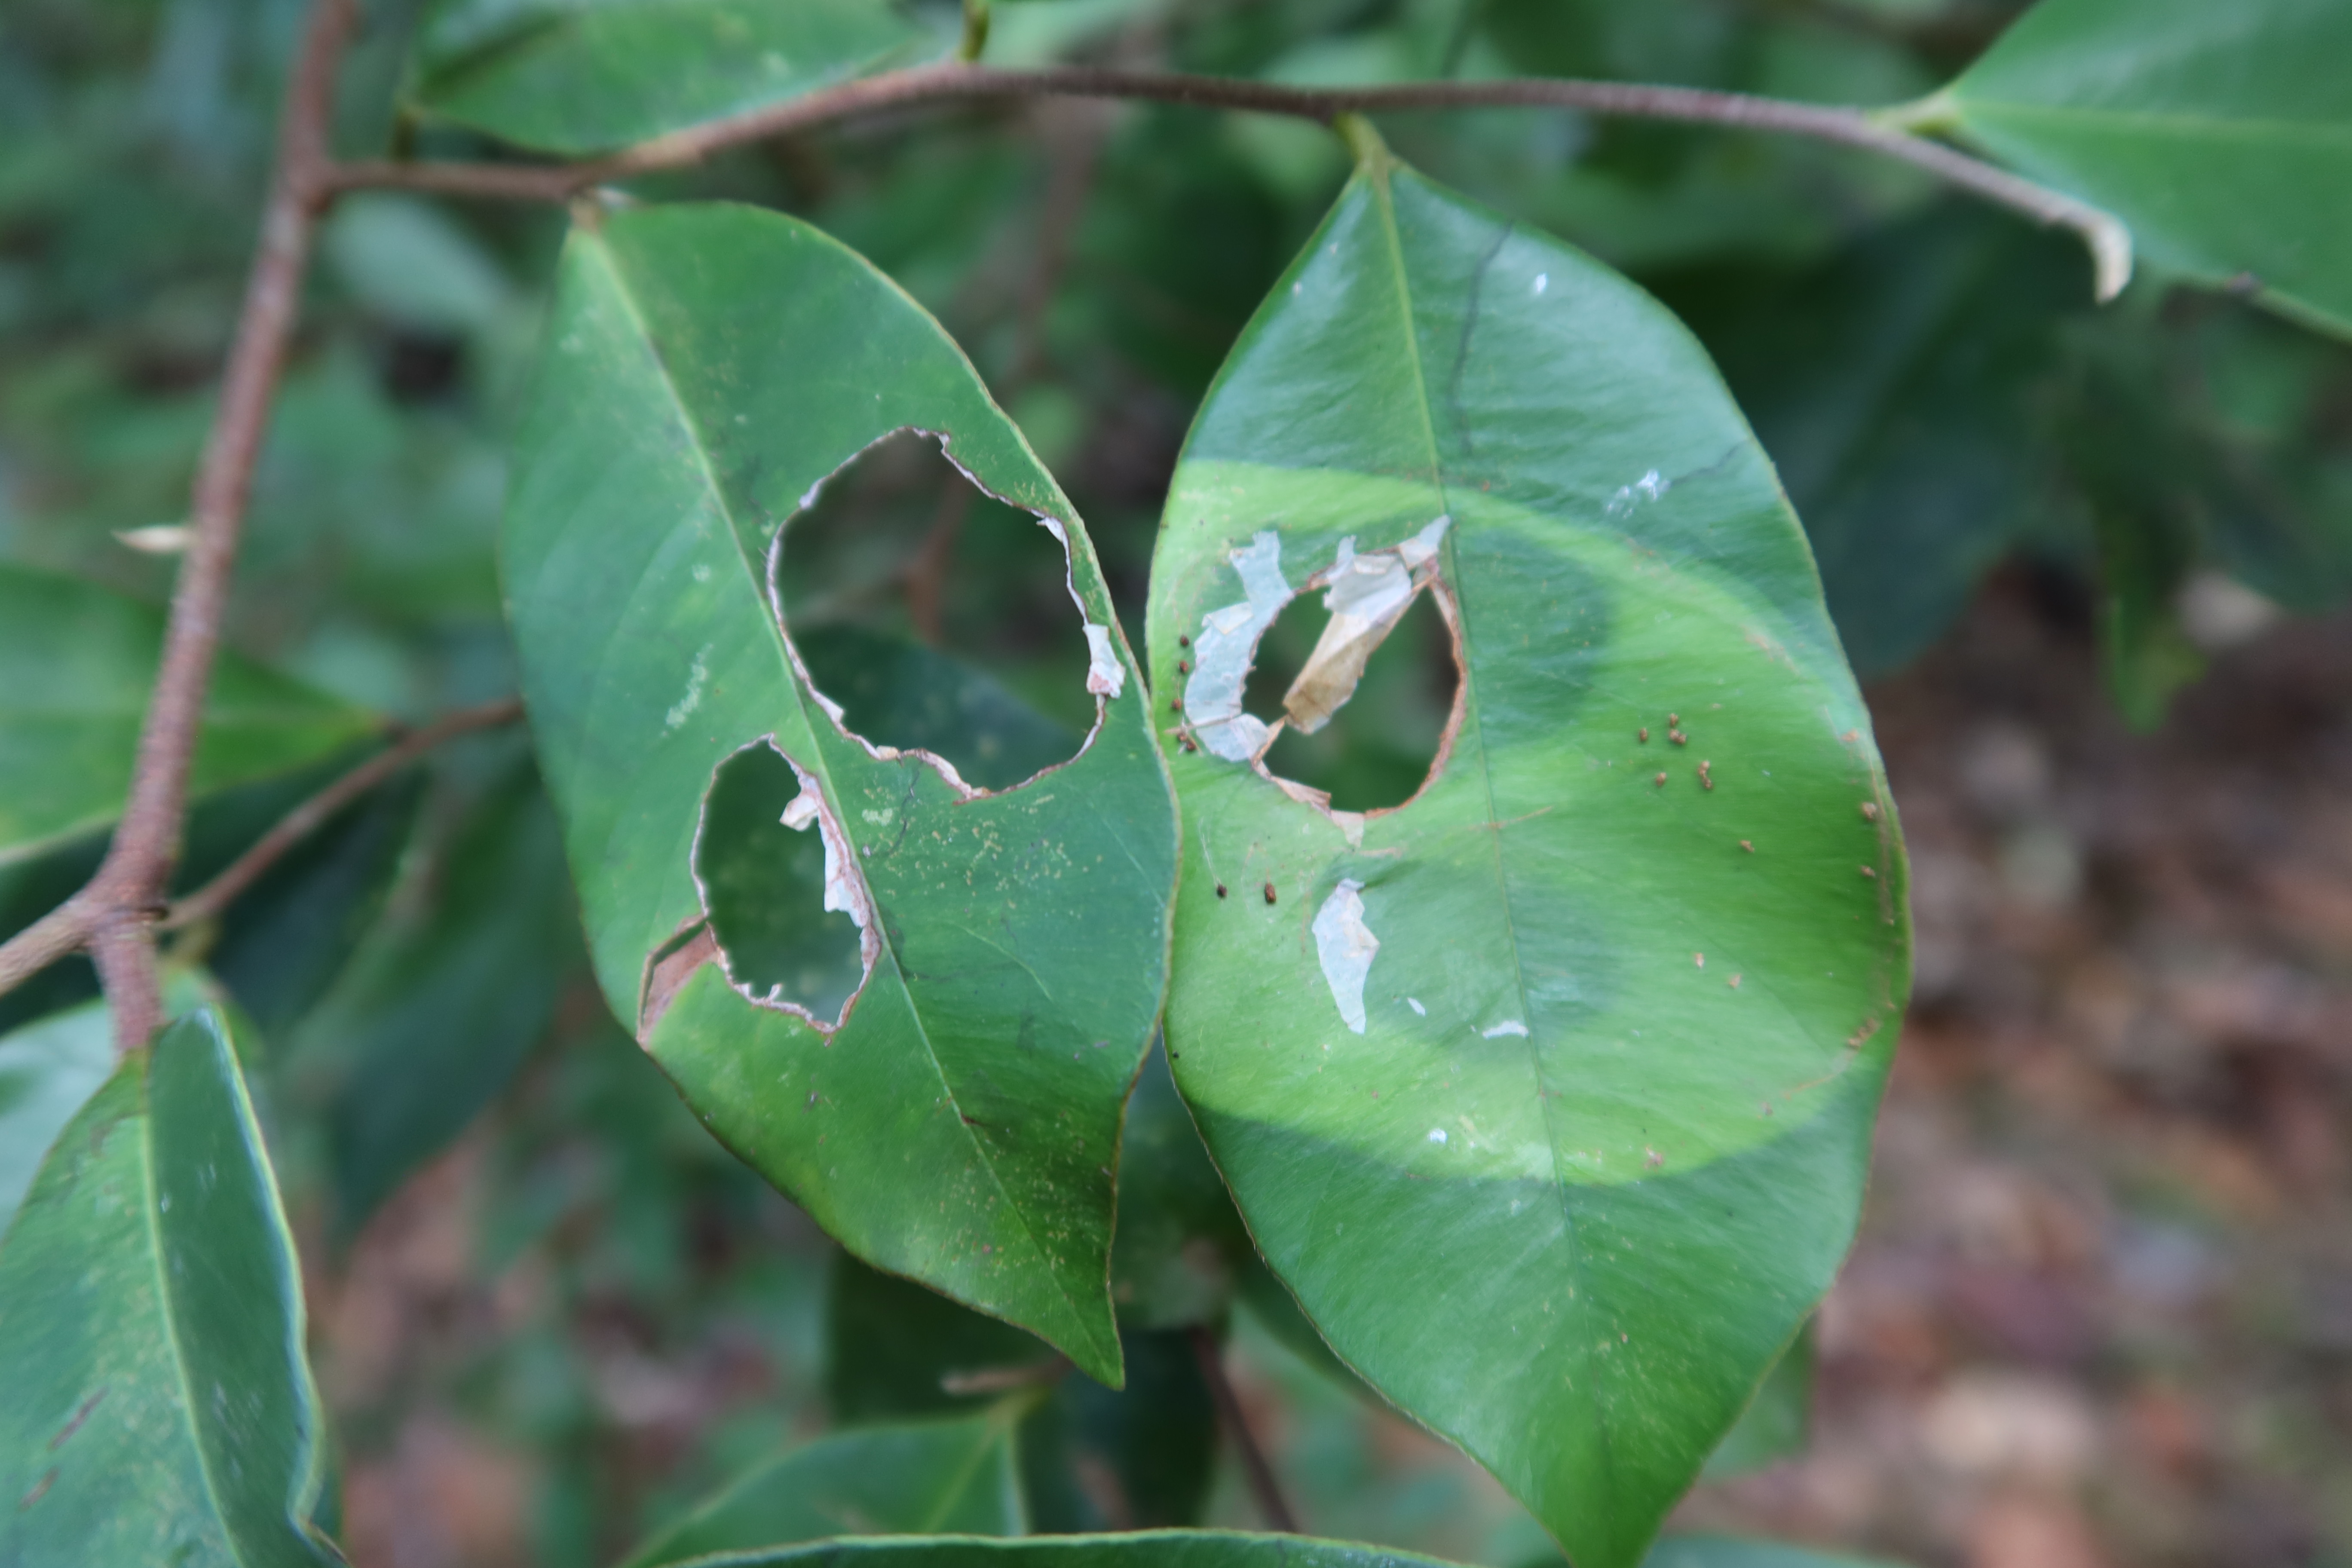
Label: Translucent lesion